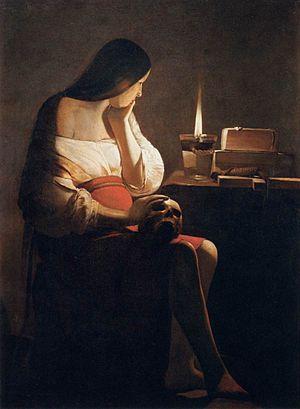
Marie de Magdala, ou Marie Madeleine, appelée aussi Marie la Magdaléenne dans les Évangiles, est une disciple de Jésus qui le suit jusqu'à ses derniers jours, assiste à sa Résurrection et qui a donné naissance à une importante figure du christianisme. Elle est citée au moins douze fois dans les quatre évangiles canoniques, plus que la plupart des apôtres. L'Évangile selon Jean, écrit au plus tôt vers 80, en fait la première personne à avoir vu Jésus après sa Résurrection, chargée d'avertir les apôtres. Ce motif est repris dans une fin ajoutée au IVᵉ siècle à l'Évangile selon Marc.